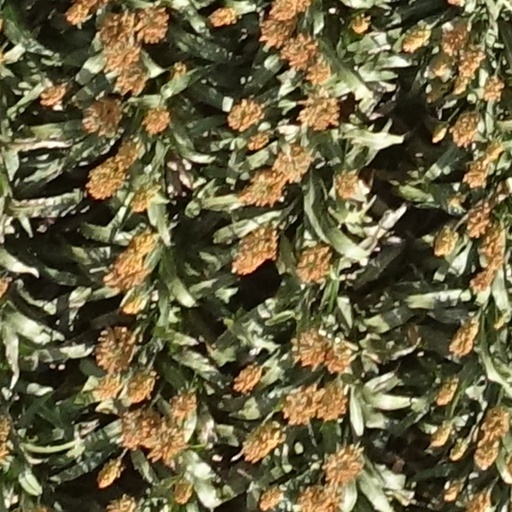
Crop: sorghum